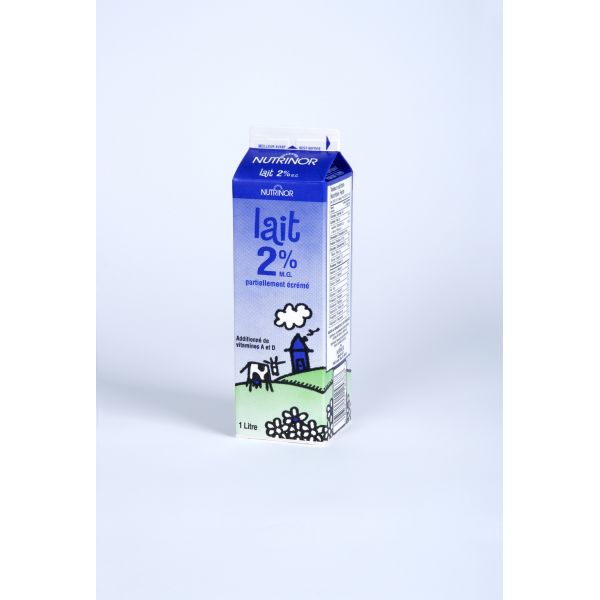
Waste category: cardboard